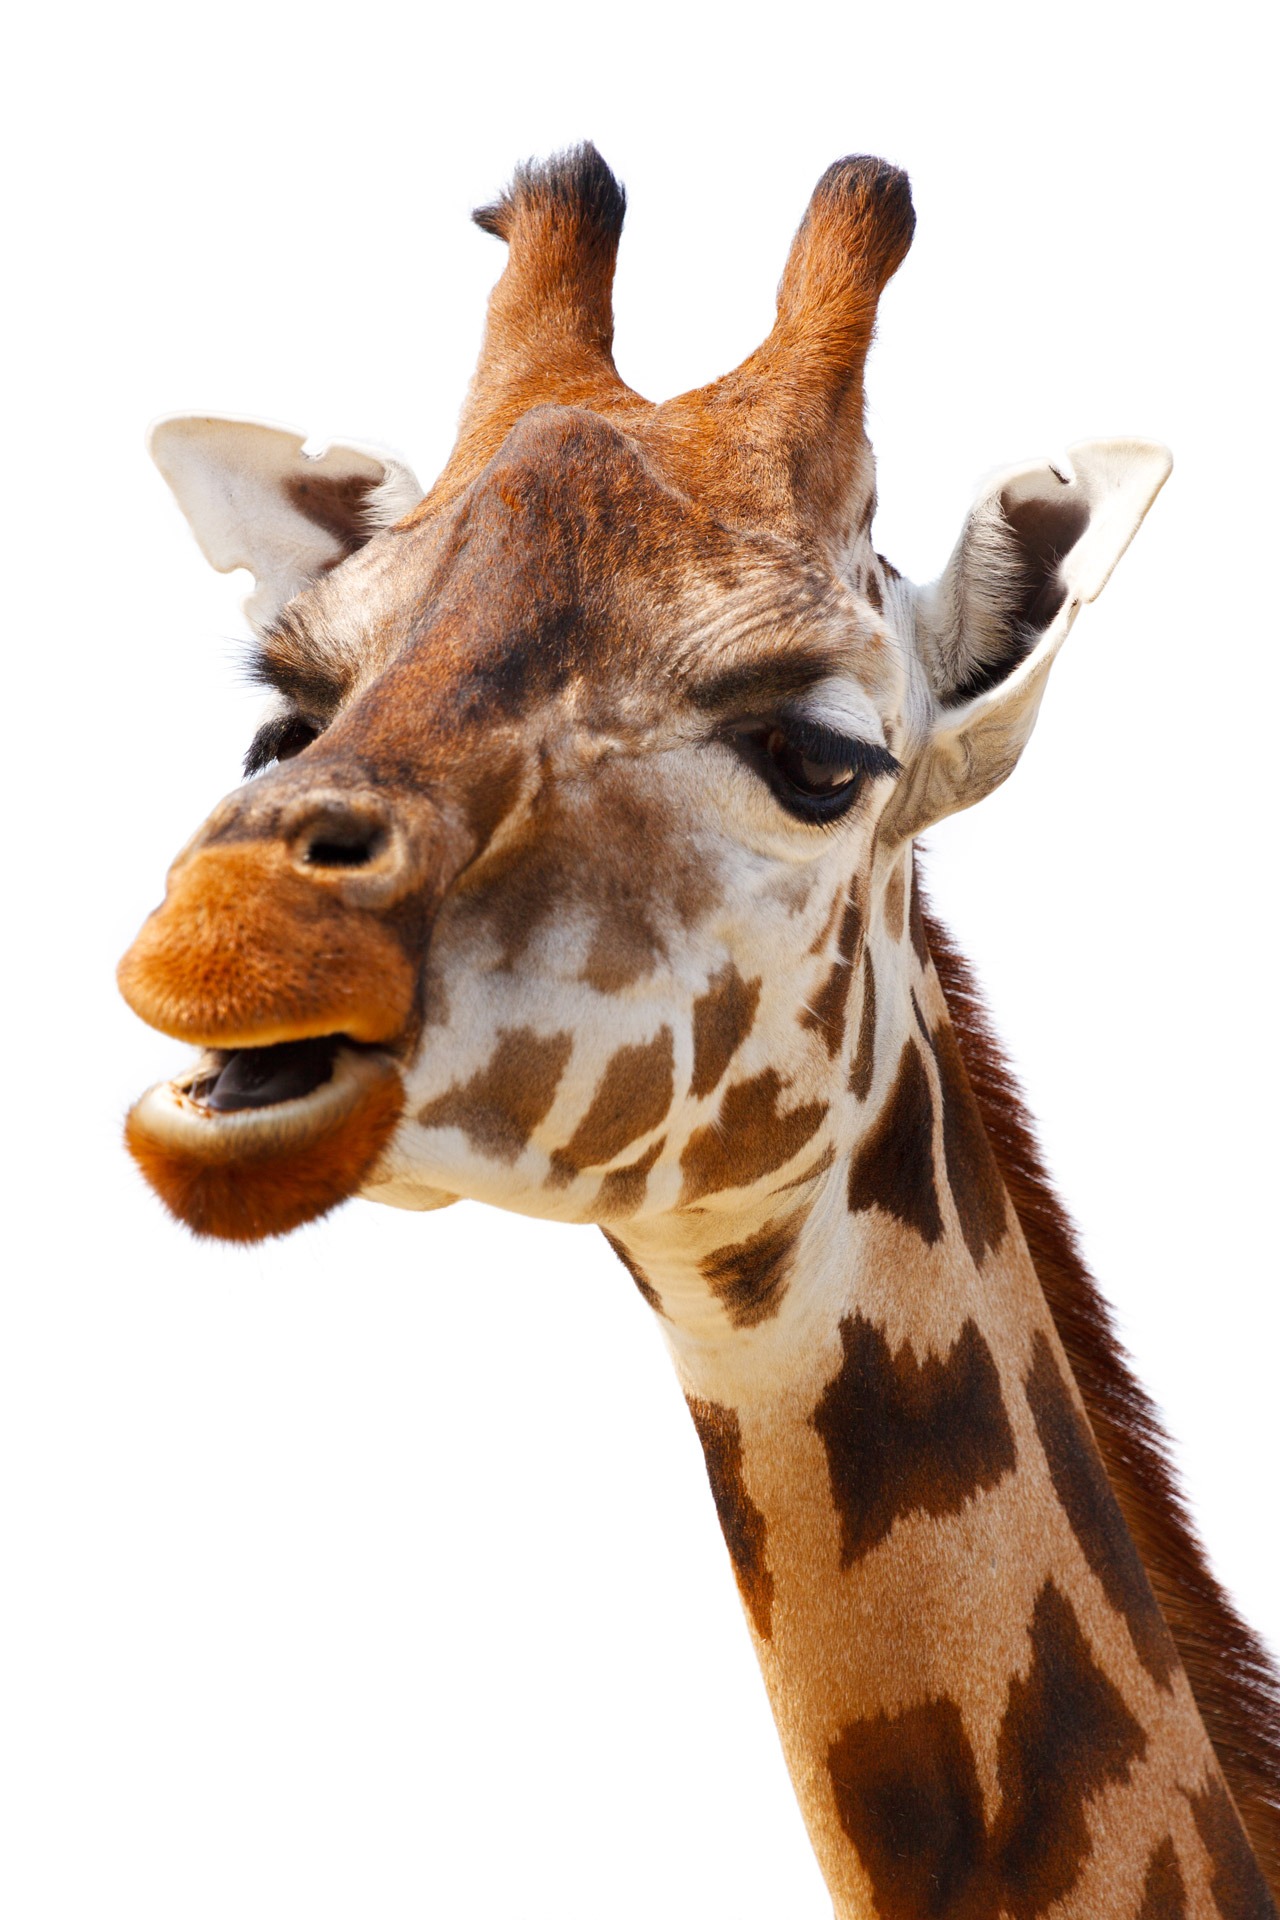
animal, cute, isolated, wildlife, wild, portrait, africa, brown, mammal, fauna, close up, giraffe, face, neck, ears, head, spots, vertebrate, big, african, herbivore, giraffidae